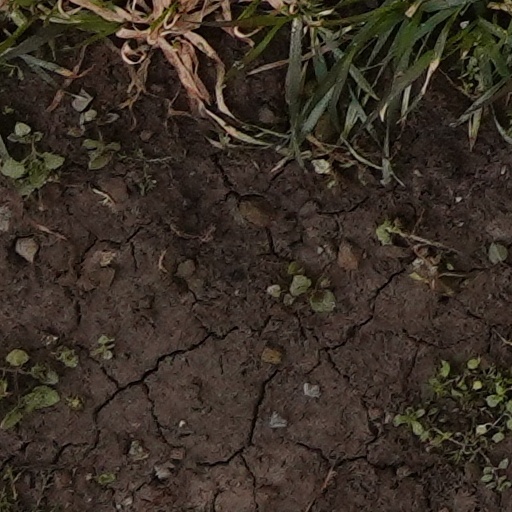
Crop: wheat